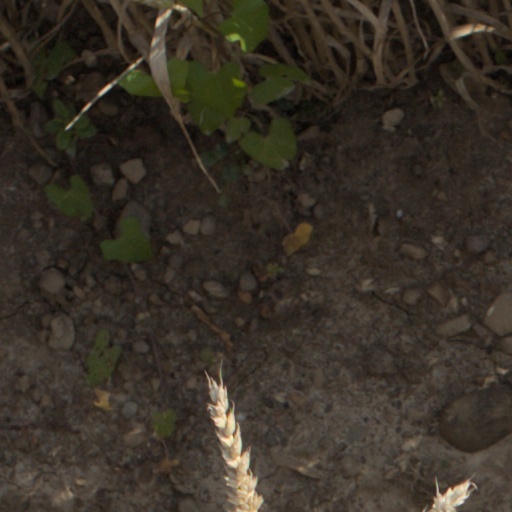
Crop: wheat